Frederick Lindemann, 1st Viscount Cherwell

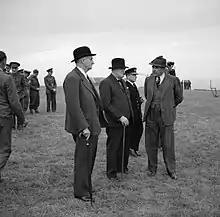
Lindemann, Churchill and Vice Admiral Phillips watching a demonstration at Holt, Norfolk

When Churchill became Prime Minister, he appointed Lindemann as the British government's leading scientific adviser, with David Bensusan-Butt as his private secretary. Lindemann attended meetings of the War Cabinet, accompanied the prime minister on conferences abroad, and sent him an average of one missive a day. He saw Churchill almost daily for the duration of the war, and wielded more influence than any other civilian adviser. He would hold this office again for the first two years of Churchill's 1951 peacetime administration.